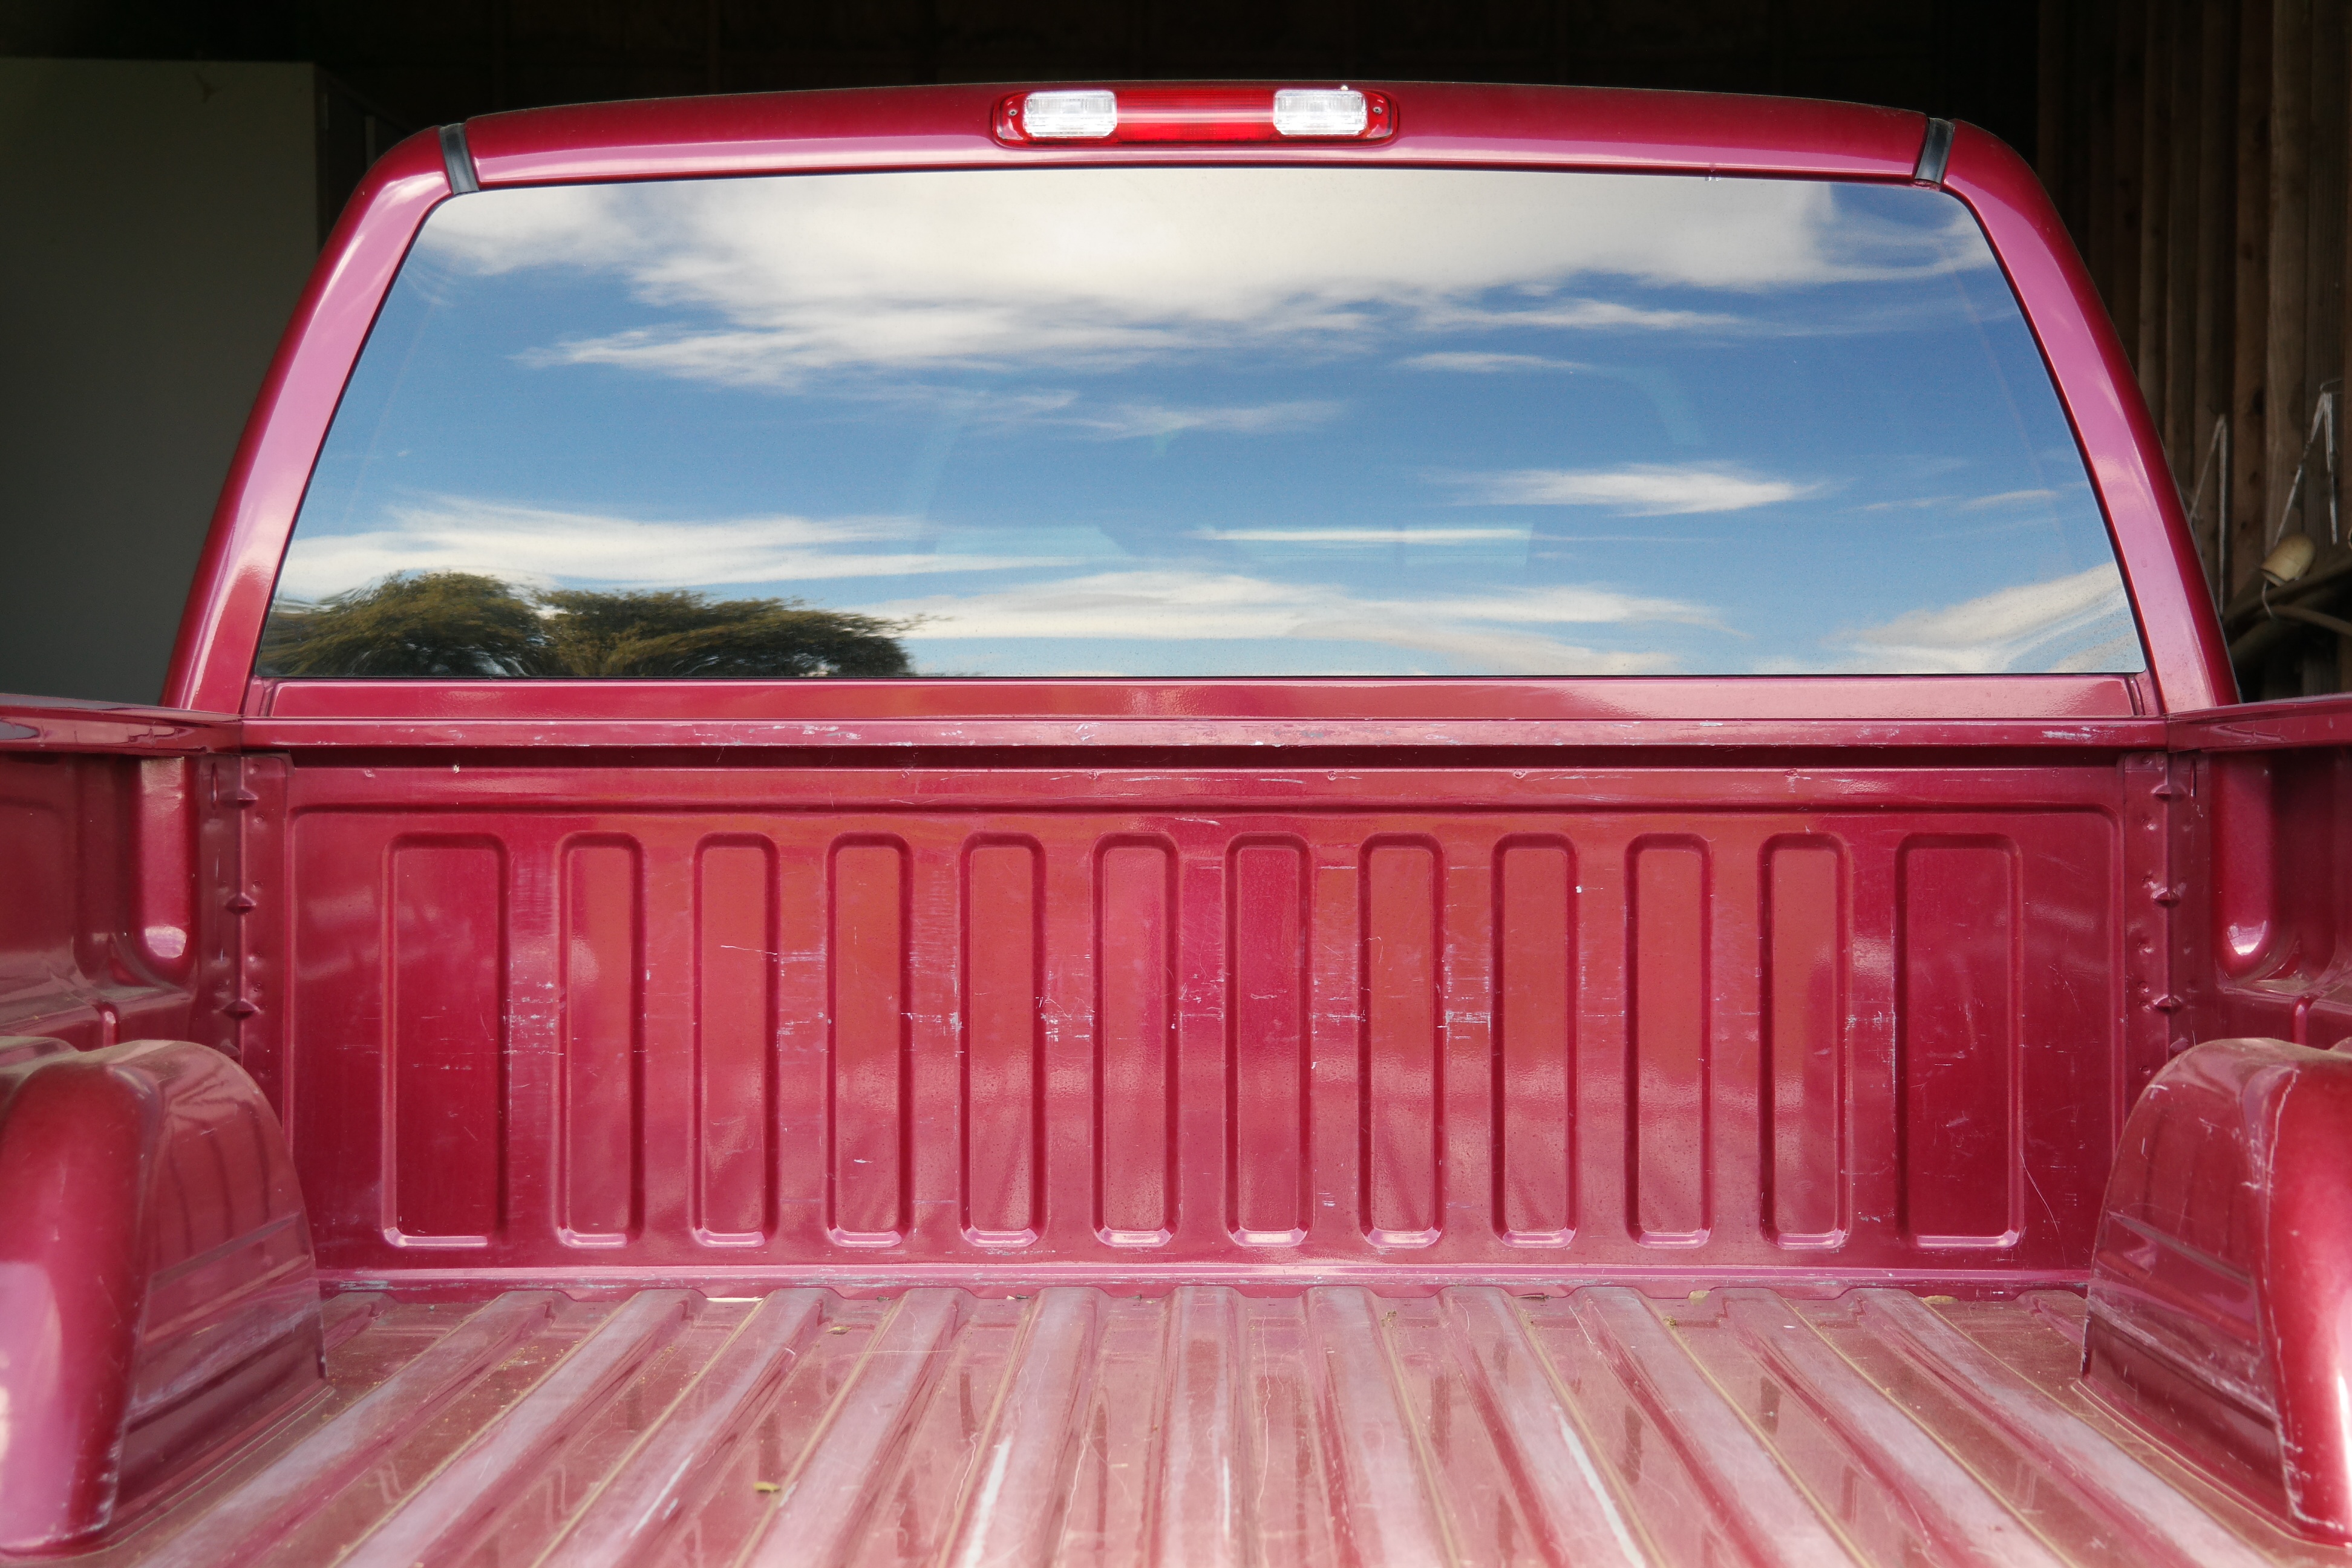
car, truck, red, vehicle, grille, motor vehicle, vintage car, bumper, pickup truck, land vehicle, automobile make, automotive exterior, luxury vehicle, truck bed part